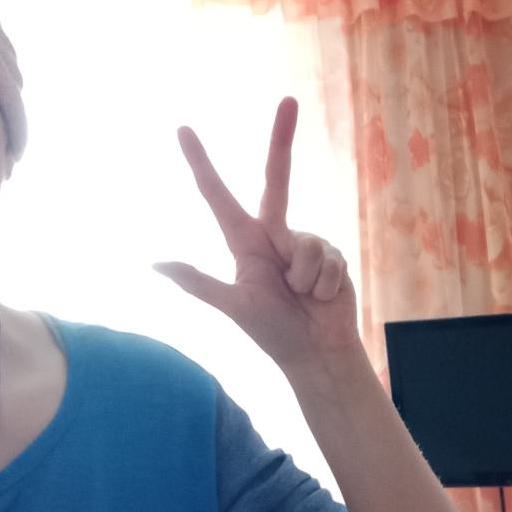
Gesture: three2